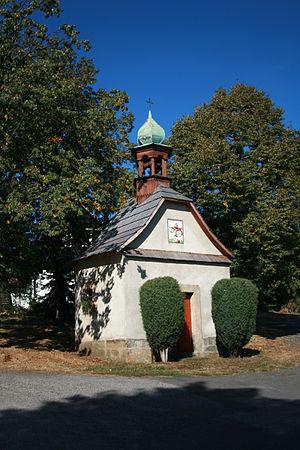
Úhlejov est une commune du district de Jičín, dans la région de Hradec Králové, en République tchèque. Sa population s'élevait à 156 habitants en 2017.